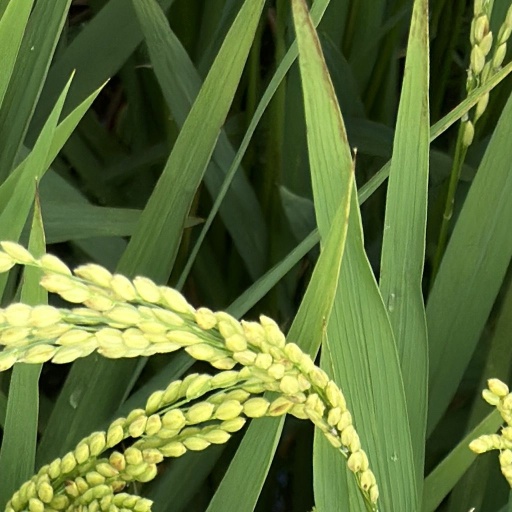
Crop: rice